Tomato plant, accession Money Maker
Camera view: vertical (180 deg); turntable rotation: 60 degrees
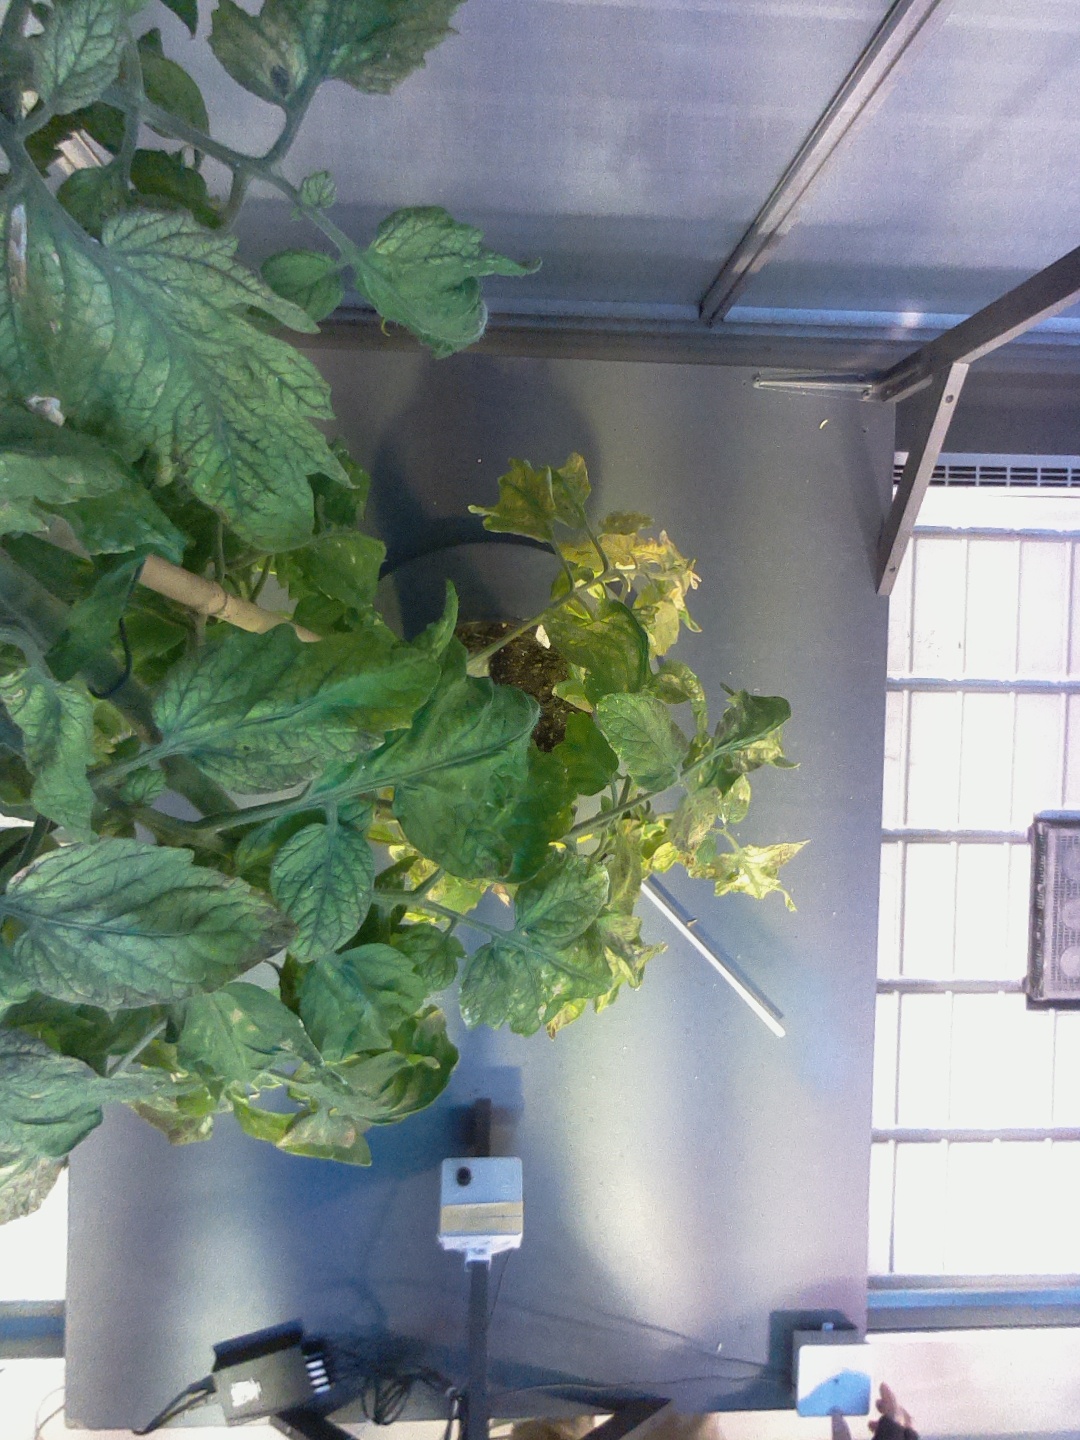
BBCH growth stage 82: 20%-30% of fruits show typical fully ripe color